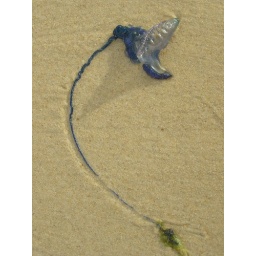
These are the little floaters in the water that cause all the pain!! They even sting when they are dead on the beach